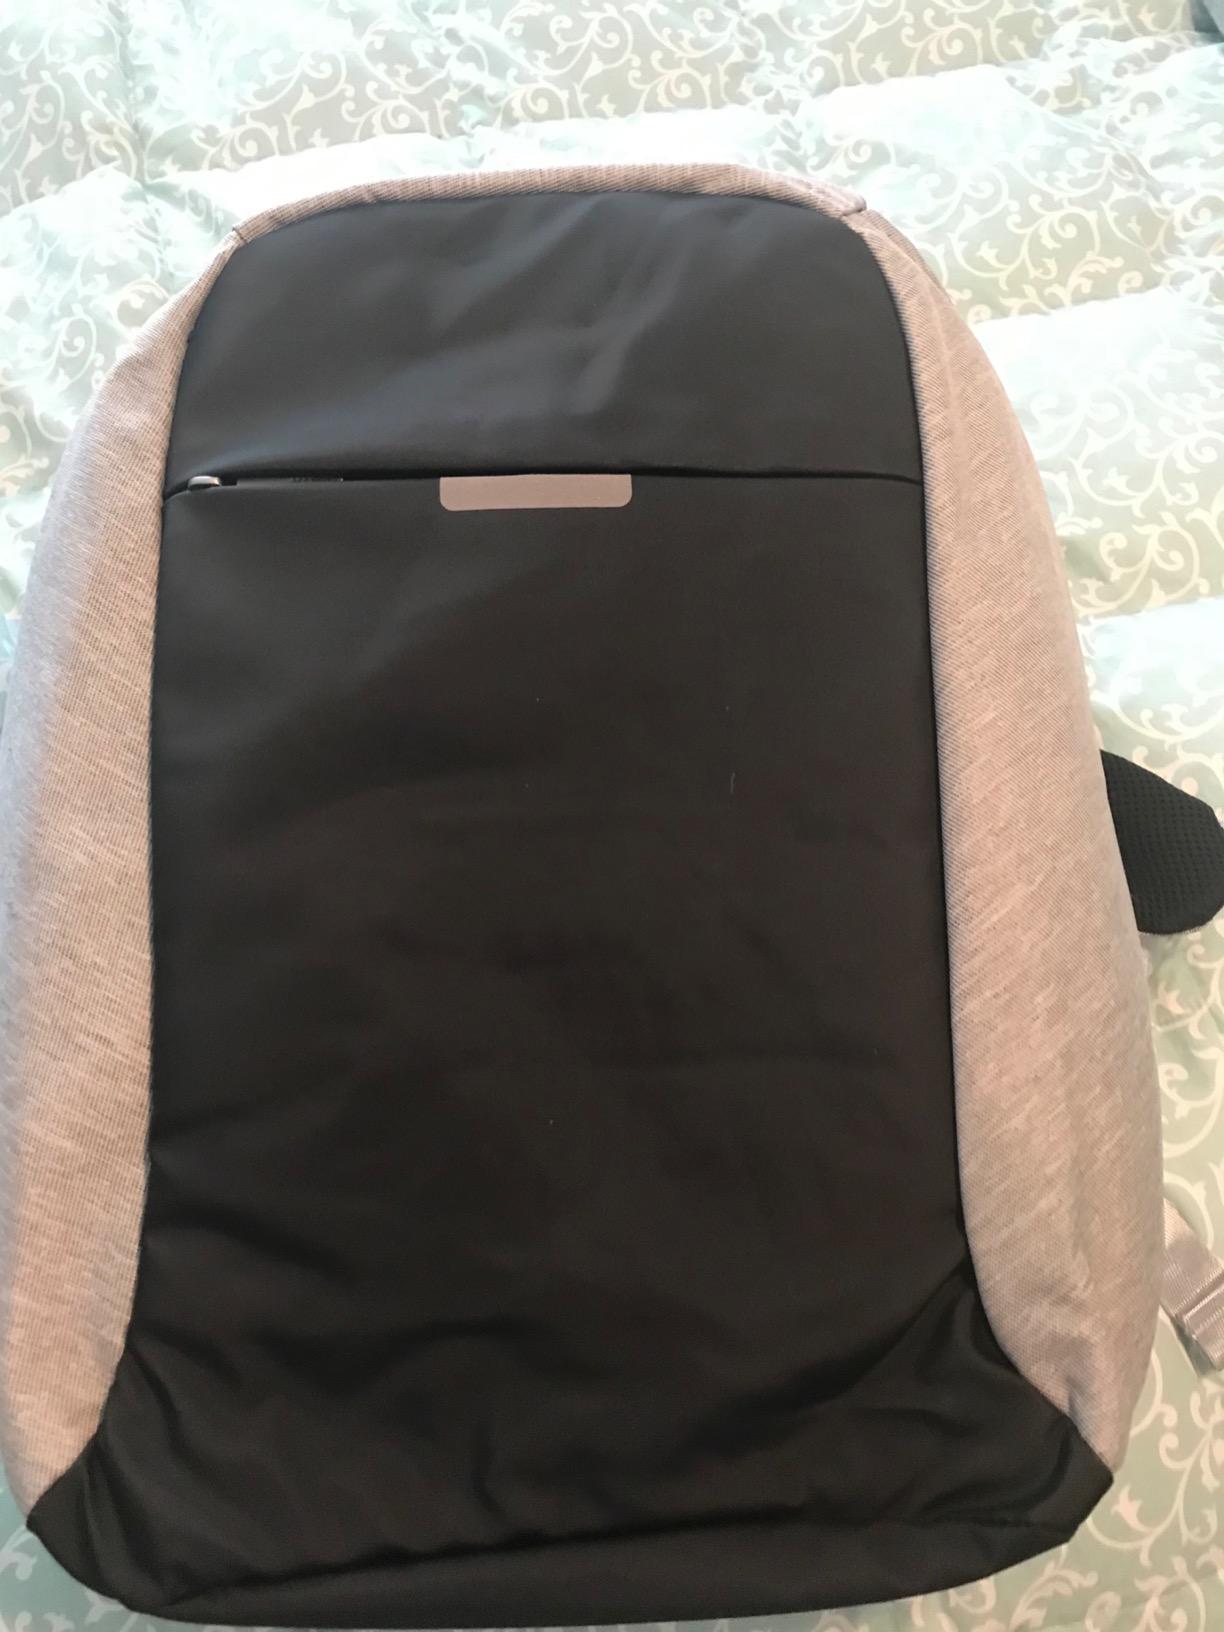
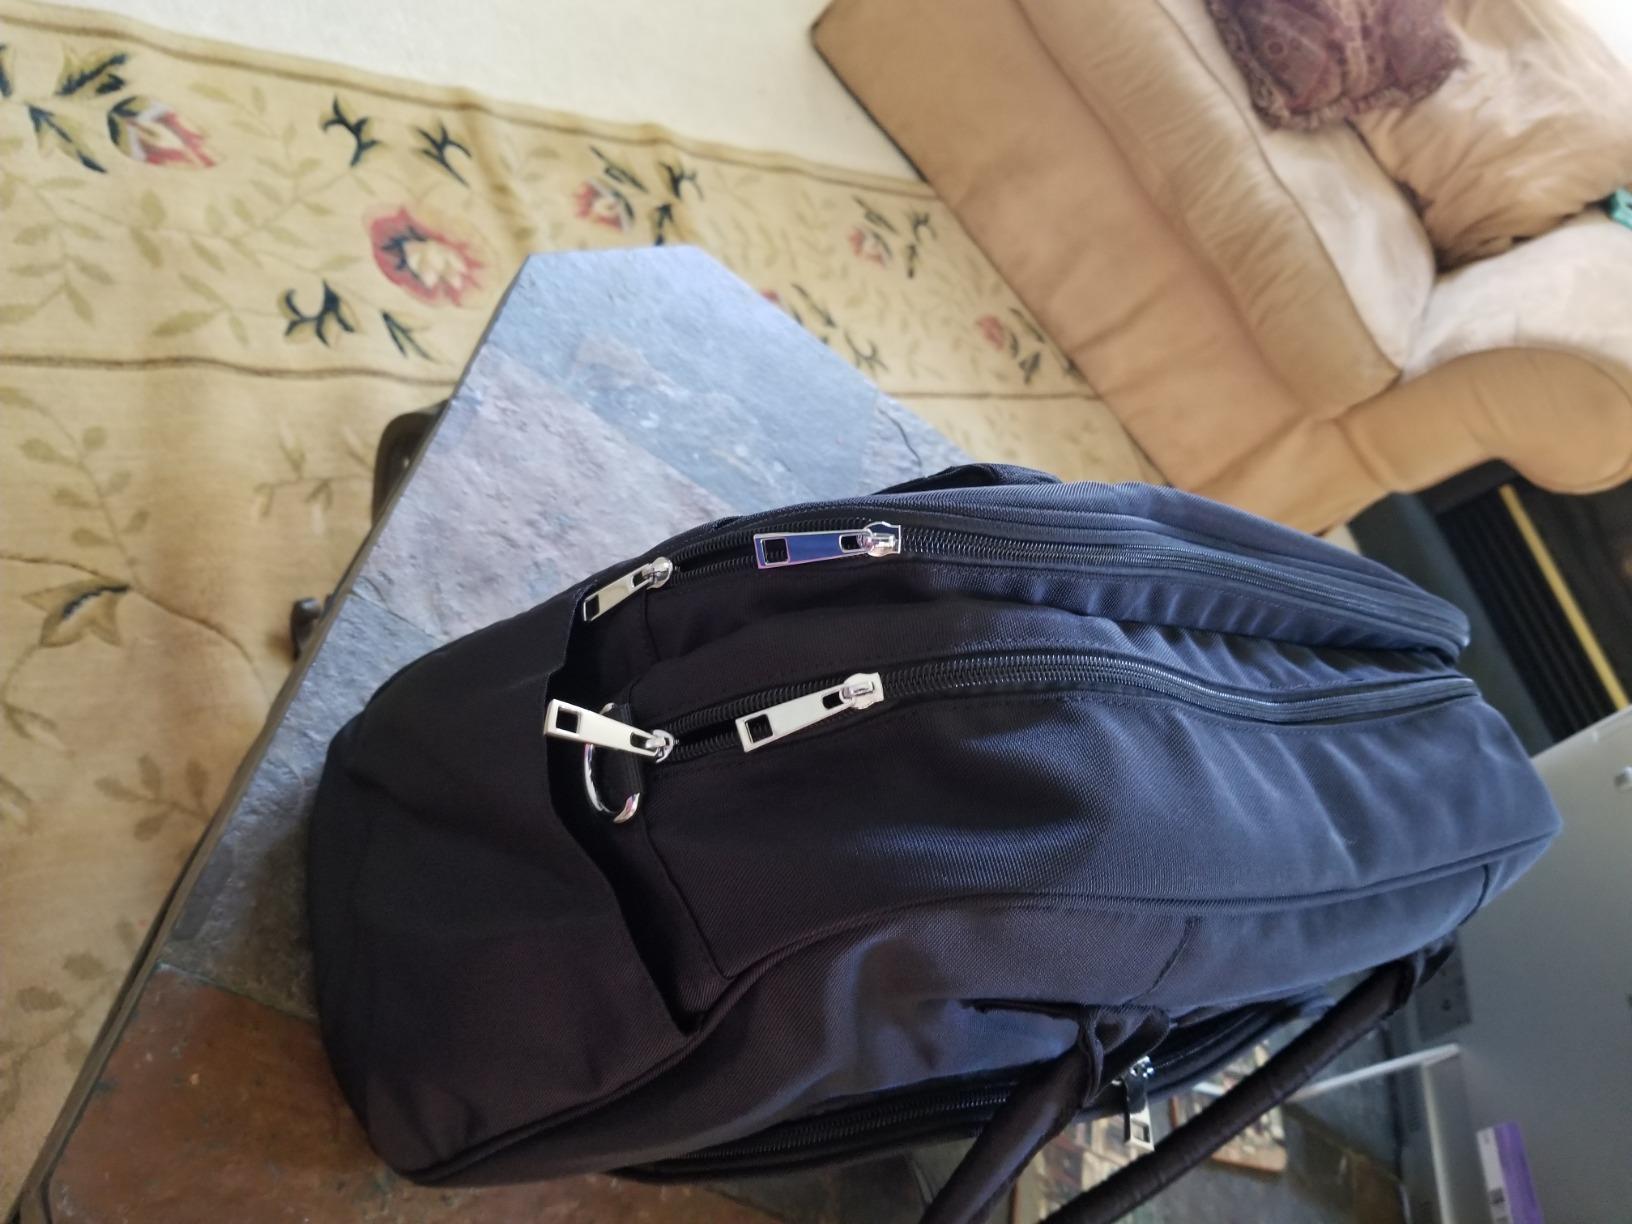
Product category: bag
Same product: no